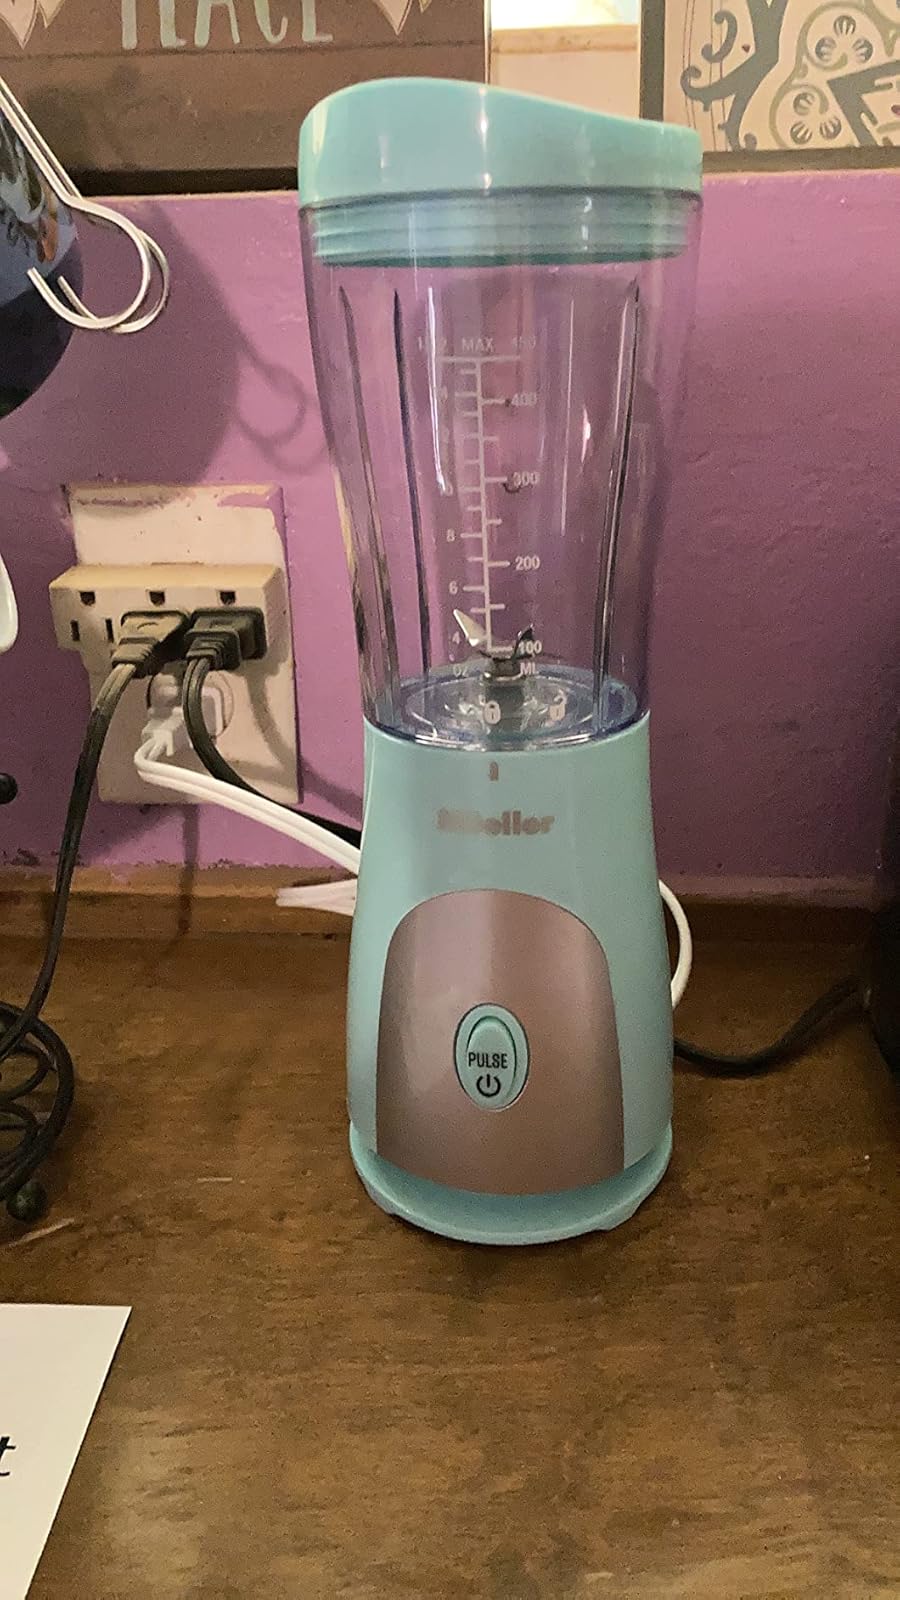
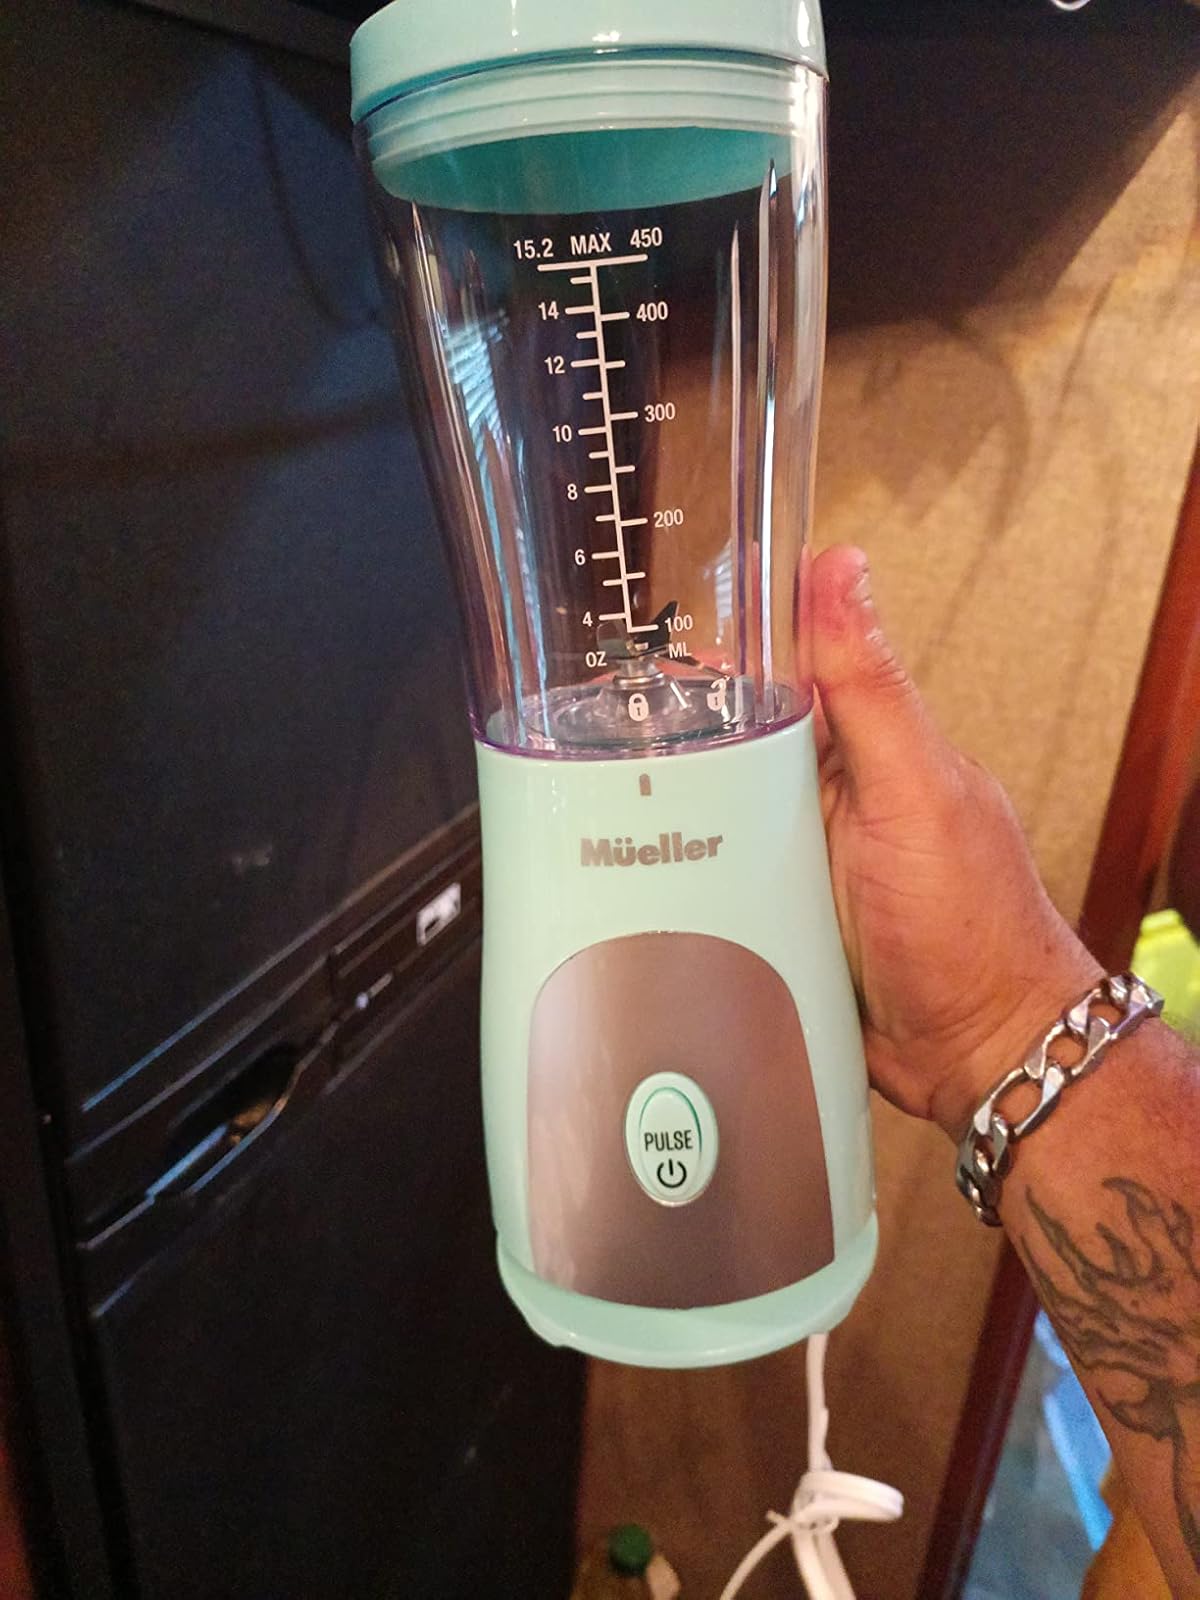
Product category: items_blender
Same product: yes